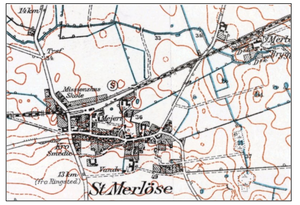
Store Merløse / Historie
Store Merløse i mellemkrigstiden.
Store Merløse er en stationsby i den østligste del af Nordvestsjælland med 1.186 indbyggere, beliggende i Store Tåstrup Sogn. Byen ligger i Holbæk Kommune og tilhører Region Sjælland.